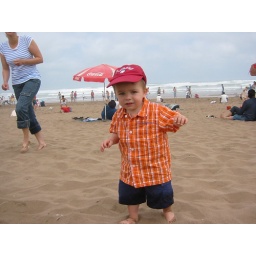
Cade in warm sand after cold water